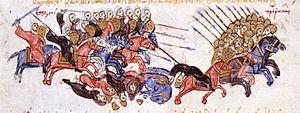
La bataille d'Azâz se déroule près de la ville d'Azâz entre l'armée byzantine de l'empereur Romain III Argyre et les forces de l'émirat d'Alep des Mirdassides. La bataille constitue une déroute pour les Byzantins qui s'enfuient en désordre vers Antioche. Toutefois, les généraux byzantins parviennent à rétablir la situation par la suite et à contraindre l'émirat d'Alep à redevenir tributaire de l'empire en 1031.